Railway signal

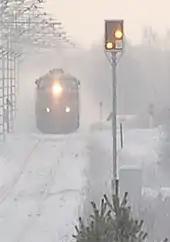
A Finnish distant signal at the western approach to Muhos station is displaying "Expect Stop". In the background, express train 81 is pulling away from the station.

Signals control motion past the point at which the signal stands and into the next section of track. They may also convey information about the state of the next signal to be encountered. Signals are sometimes said to "protect" the points or switches, section of track, etc. that they are ahead of. The term "ahead of" can be confusing, so official UK practice is to use the terms "in rear of" and "in advance of". When a train is waiting at a signal it is "in rear of" that signal and the danger being protected by the signal is "in advance of" the train and signal.